Brittany

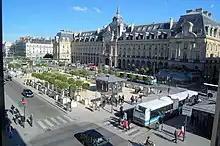
Rennes, the most populated city in Region Brittany and the second in historical Brittany, behind Nantes

Although relatively new, the Breton industry has been constantly growing since 1980. Food processing (meat, vegetables, etc.) represents a third of the industrial jobs, but other activities are also important for the local economy. Shipbuilding, both commercial and military, is implanted in Saint-Nazaire (Chantiers de l'Atlantique), Lorient and Brest; Airbus has plants in Saint-Nazaire and Nantes; and Peugeot has a large factory in Rennes. Brittany is the second French region for telecommunication and the fifth for electronics, two activities mainly developed in Rennes, Lannion and Brest.